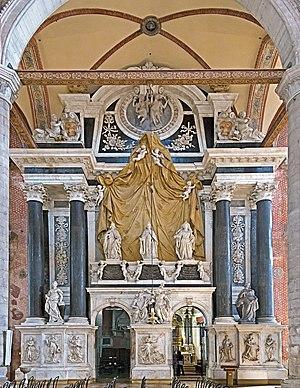
Silvestro Valier ou Valiero est le 109ᵉ doge de Venise élu en 1694, son dogat dure jusqu'en 1700.
Bertuccio Valier ou Valiero est le 102ᵉ doge de Venise élu en 1656, son dogat s'achève en 1658.
La liste des doges de Venise débute avec Paolo Lucio Anafesto, le premier doge, élu en 697, et s'achève avec le 120ᵉ doge, Ludovico Manin, qui abdique en 1797. Les dates des premiers doges sont traditionnelles et difficilement vérifiables.